Haters (novel)

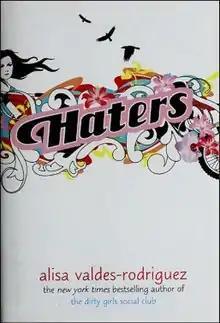
First edition

Haters is the 2006 debut young adult novel by Alisa Valdes-Rodriguez.